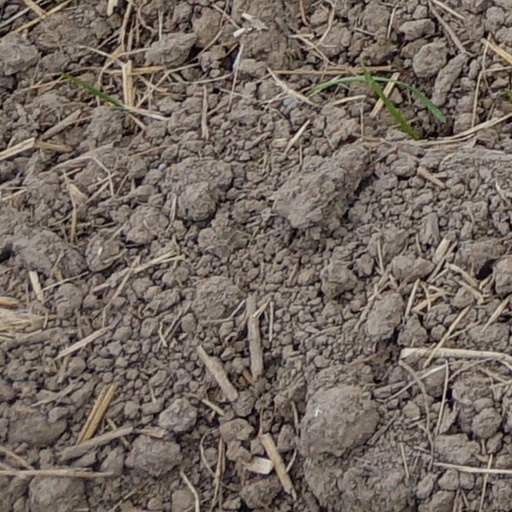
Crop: wheat